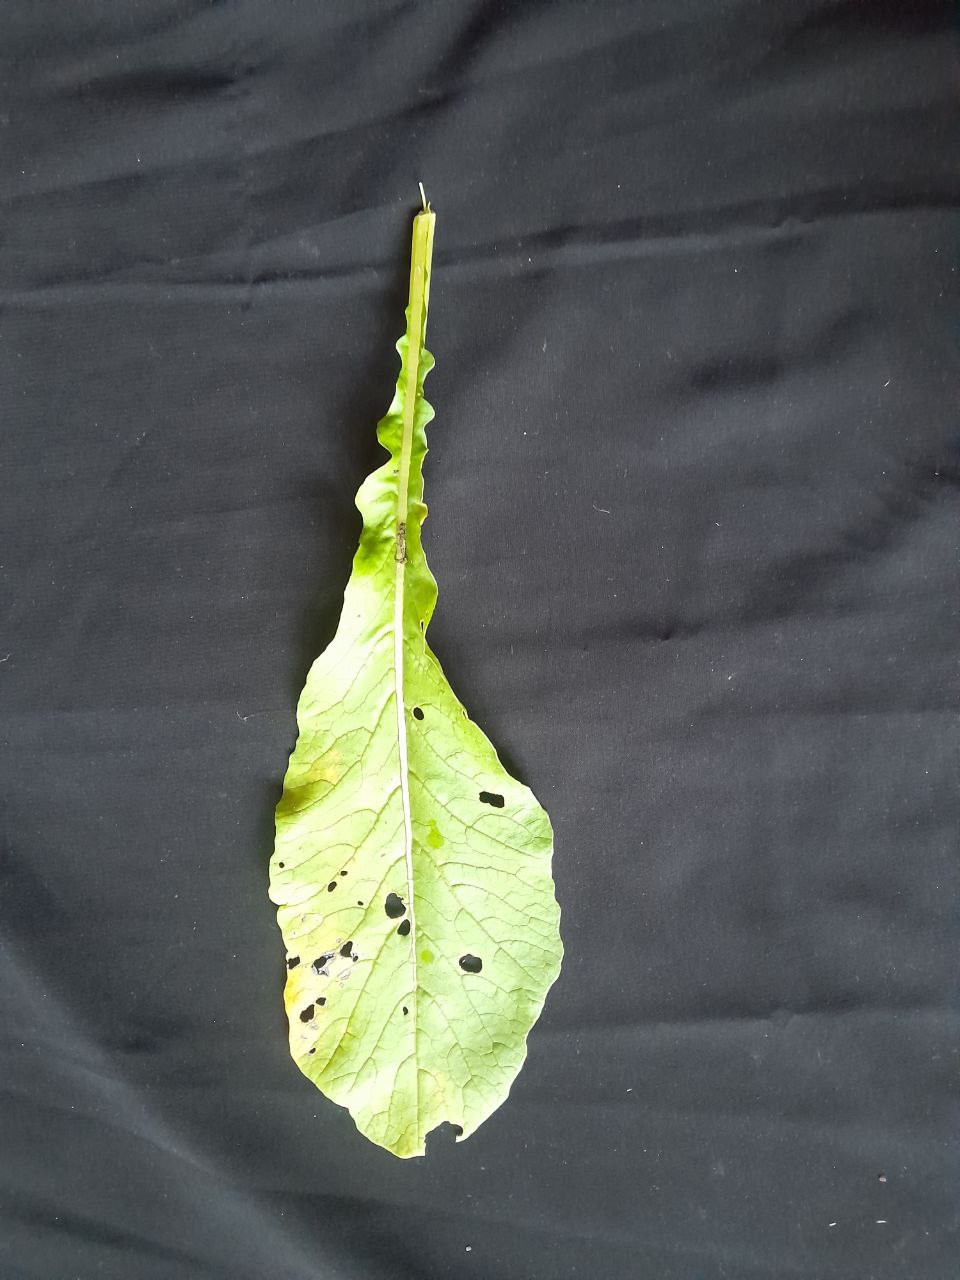
Label: flea beetle